Chris Pappas (Neighbours)

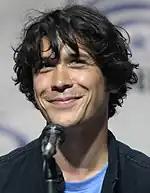
Chris and Aiden ("Morley pictured") formed the show's first male gay couple.

Aidan and Chris later arrange a date, which turns into "a complete disaster". Chris is initially anxious and on edge, until he realises Aidan is having fun and he relaxes. However, Natasha then calls Chris to help with a problem and he has to leave Aidan, who assumes Chris has set the whole thing up to get out of the date. Aidan and Chris go out on another date, which marks the beginning of their relationship and "Neighbours"' first ever gay couple. On 9 April 2012, Aidan and Chris shared their first on-screen kiss. The couple, who had not shown any sign of physical affection until that point, shared "a rather passionate embrace" during a house party. Morley told "TV Week's" Andrew Mercado that Chris and Aidan share the intimate moment as any other couple would do. Morley thought the kiss was just as awkward as any other kiss he had previously performed, but he and Mason spent a lot of time and effort into getting it right for their characters. Chris and Aidan's kiss marked the serial's first male gay kiss in its twenty-seven-year history. Bower had previously promised that it would not be "sensationalist or token" and the low-key scene earned praise from viewers on social networking sites.